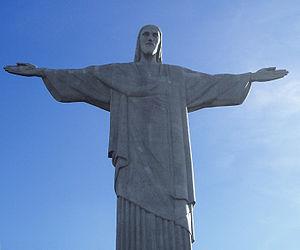
Rio de Janeiro, souvent désignée simplement sous le nom de Rio, est la deuxième plus grande ville du Brésil après São Paulo. Située dans le Sud-Est du pays, elle est la capitale de l'État de Rio de Janeiro. Avec ses 6,1 millions d'habitants intra-muros et 12,62 millions dans l'aire urbaine, Rio de Janeiro est l'une des métropoles les plus importantes du continent américain.
Le 15 mars est le 74ᵉ jour de l'année du calendrier grégorien, le 75ᵉ en cas d'année bissextile. Il reste 291 jours avant la fin de l'année.